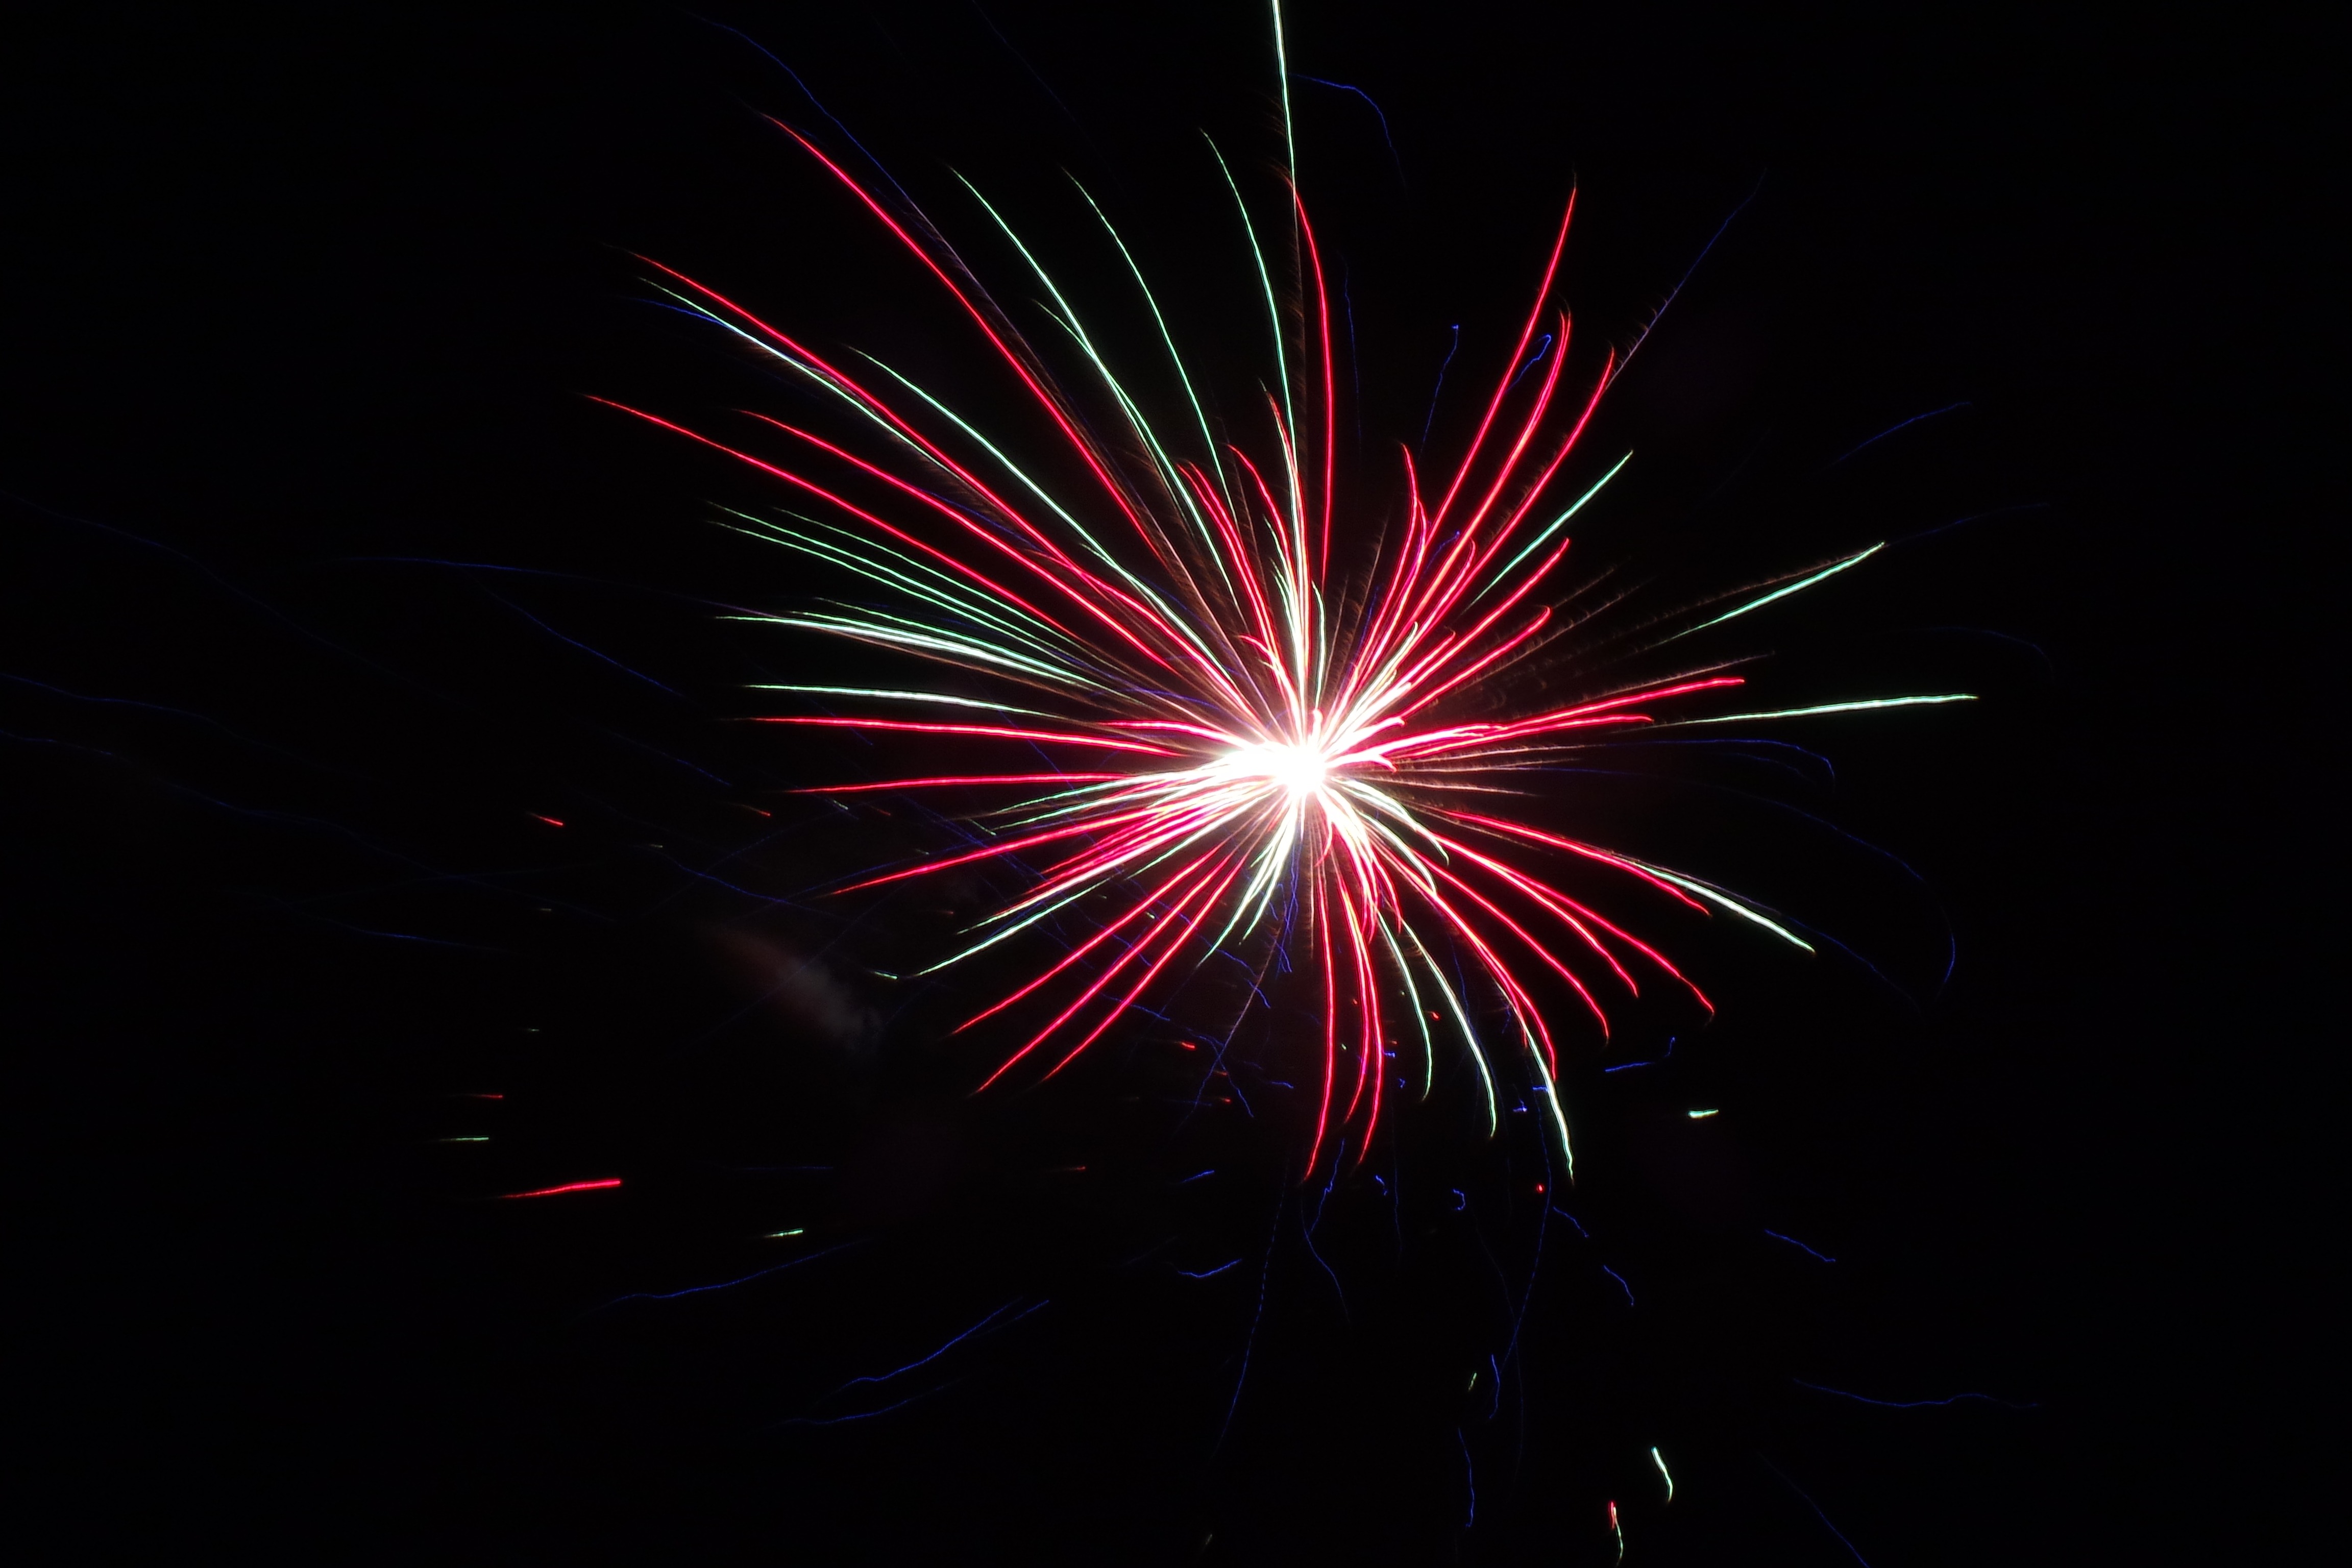
glowing, recreation, sparkler, darkness, colorful, pink, christmas, new year, festive, illuminated, sparkle, lights, fireworks, fun, crackers, illustration, bright, sparkling, event, shiny, xmas, shining, nights, celebrations, outdoor recreation, festivals